Carl-Henric Svanberg

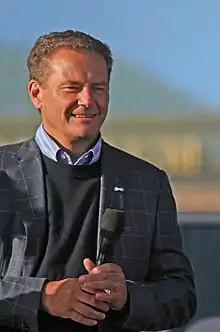

Carl-Henric Svanberg (born 29 May 1952) is a Swedish business executive and current chairman of Volvo. He was chairman of BP for eight years from 2010 to 2018.